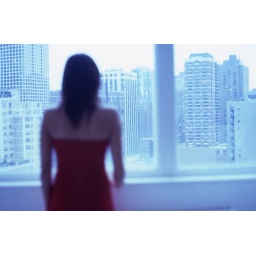
red dress in sky light